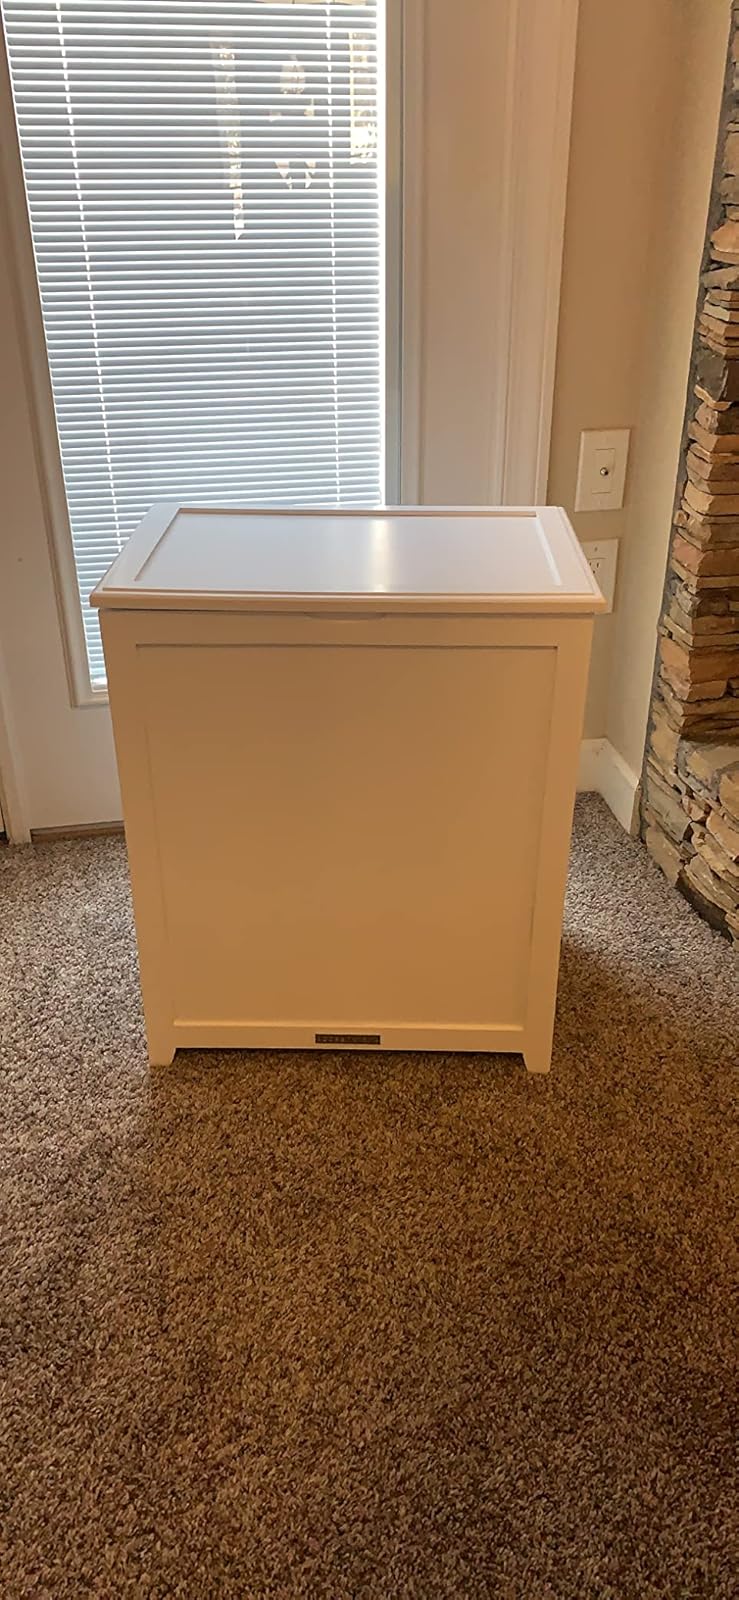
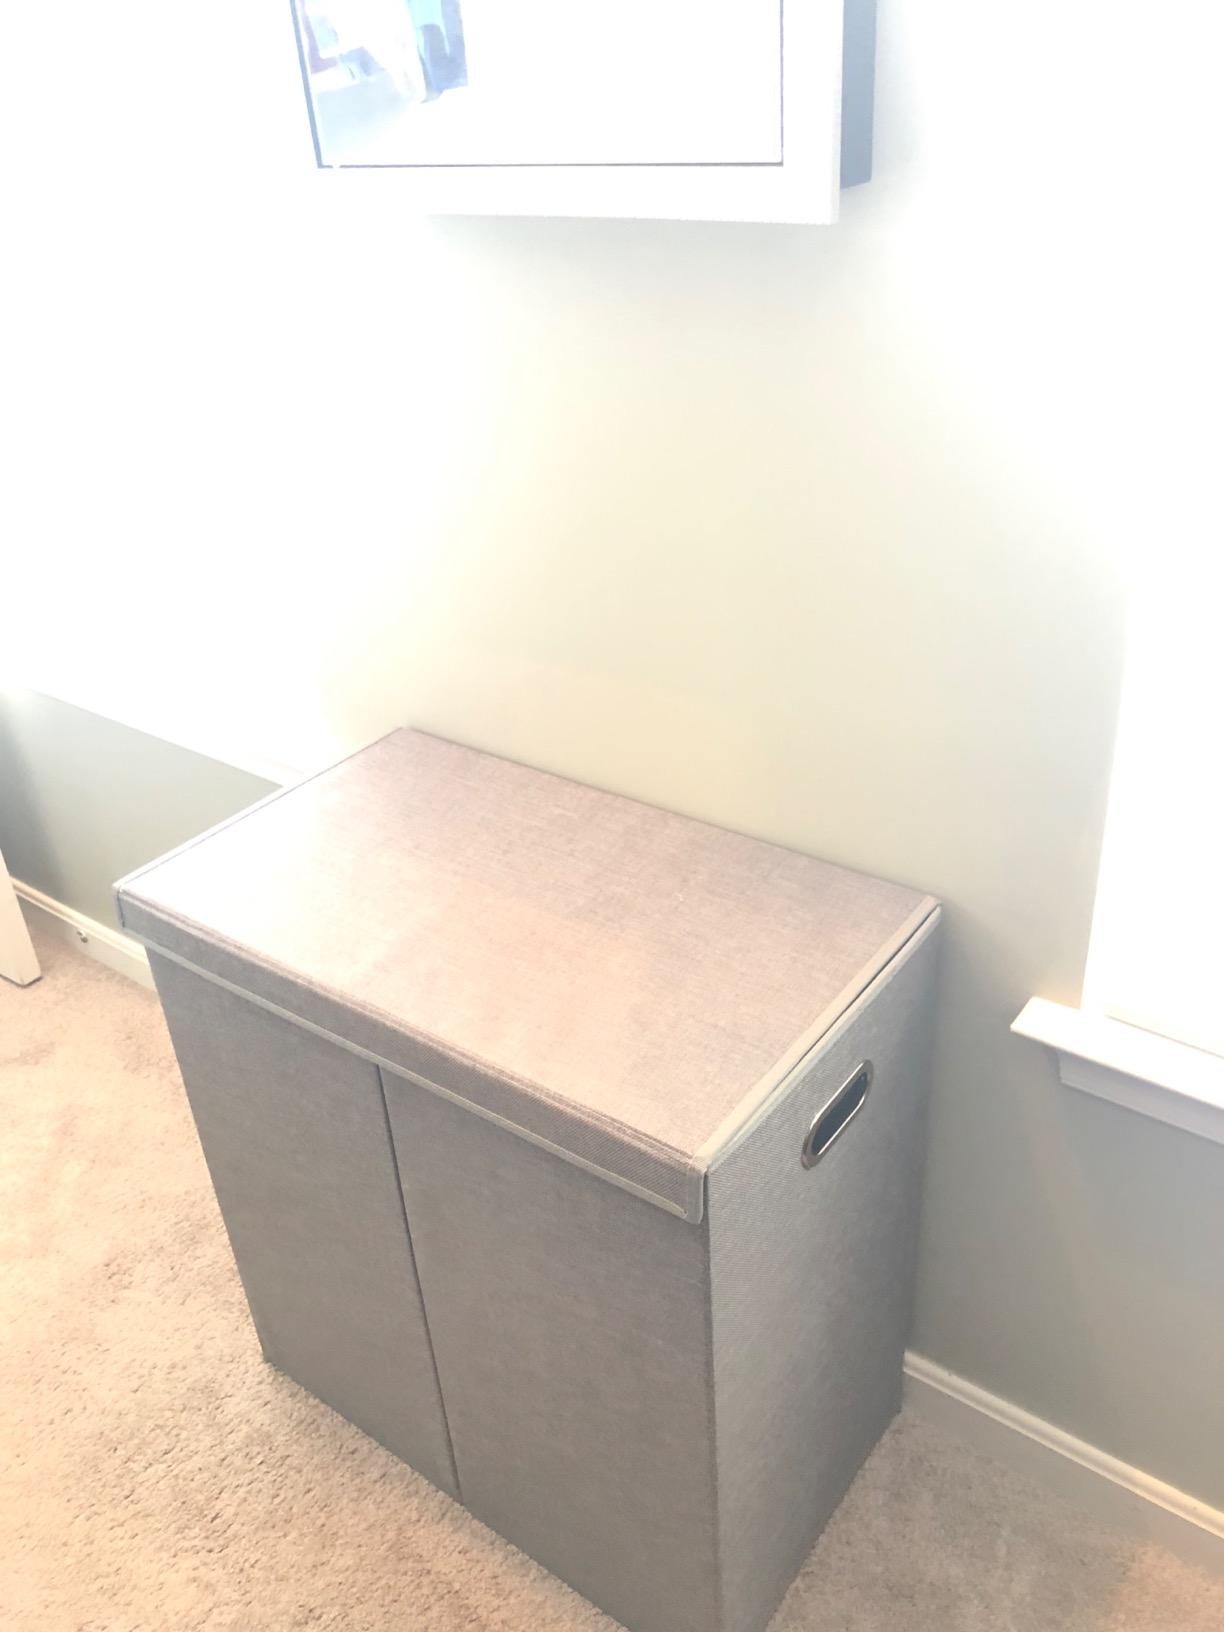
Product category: items_hamper
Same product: no